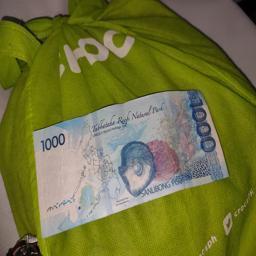
Label: 1000_Old_Back